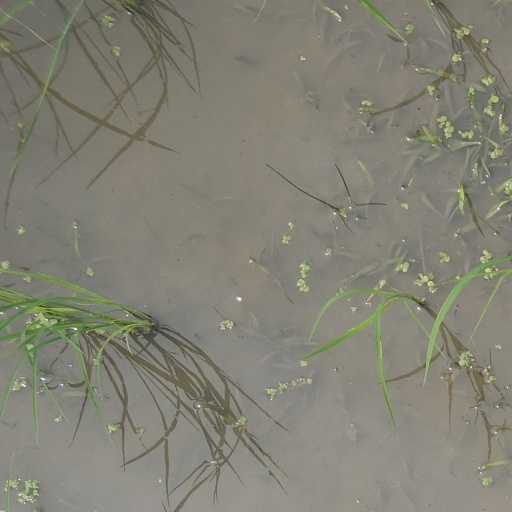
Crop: rice